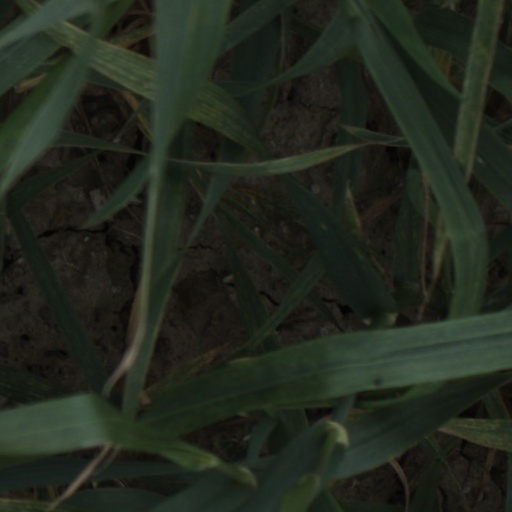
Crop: wheat